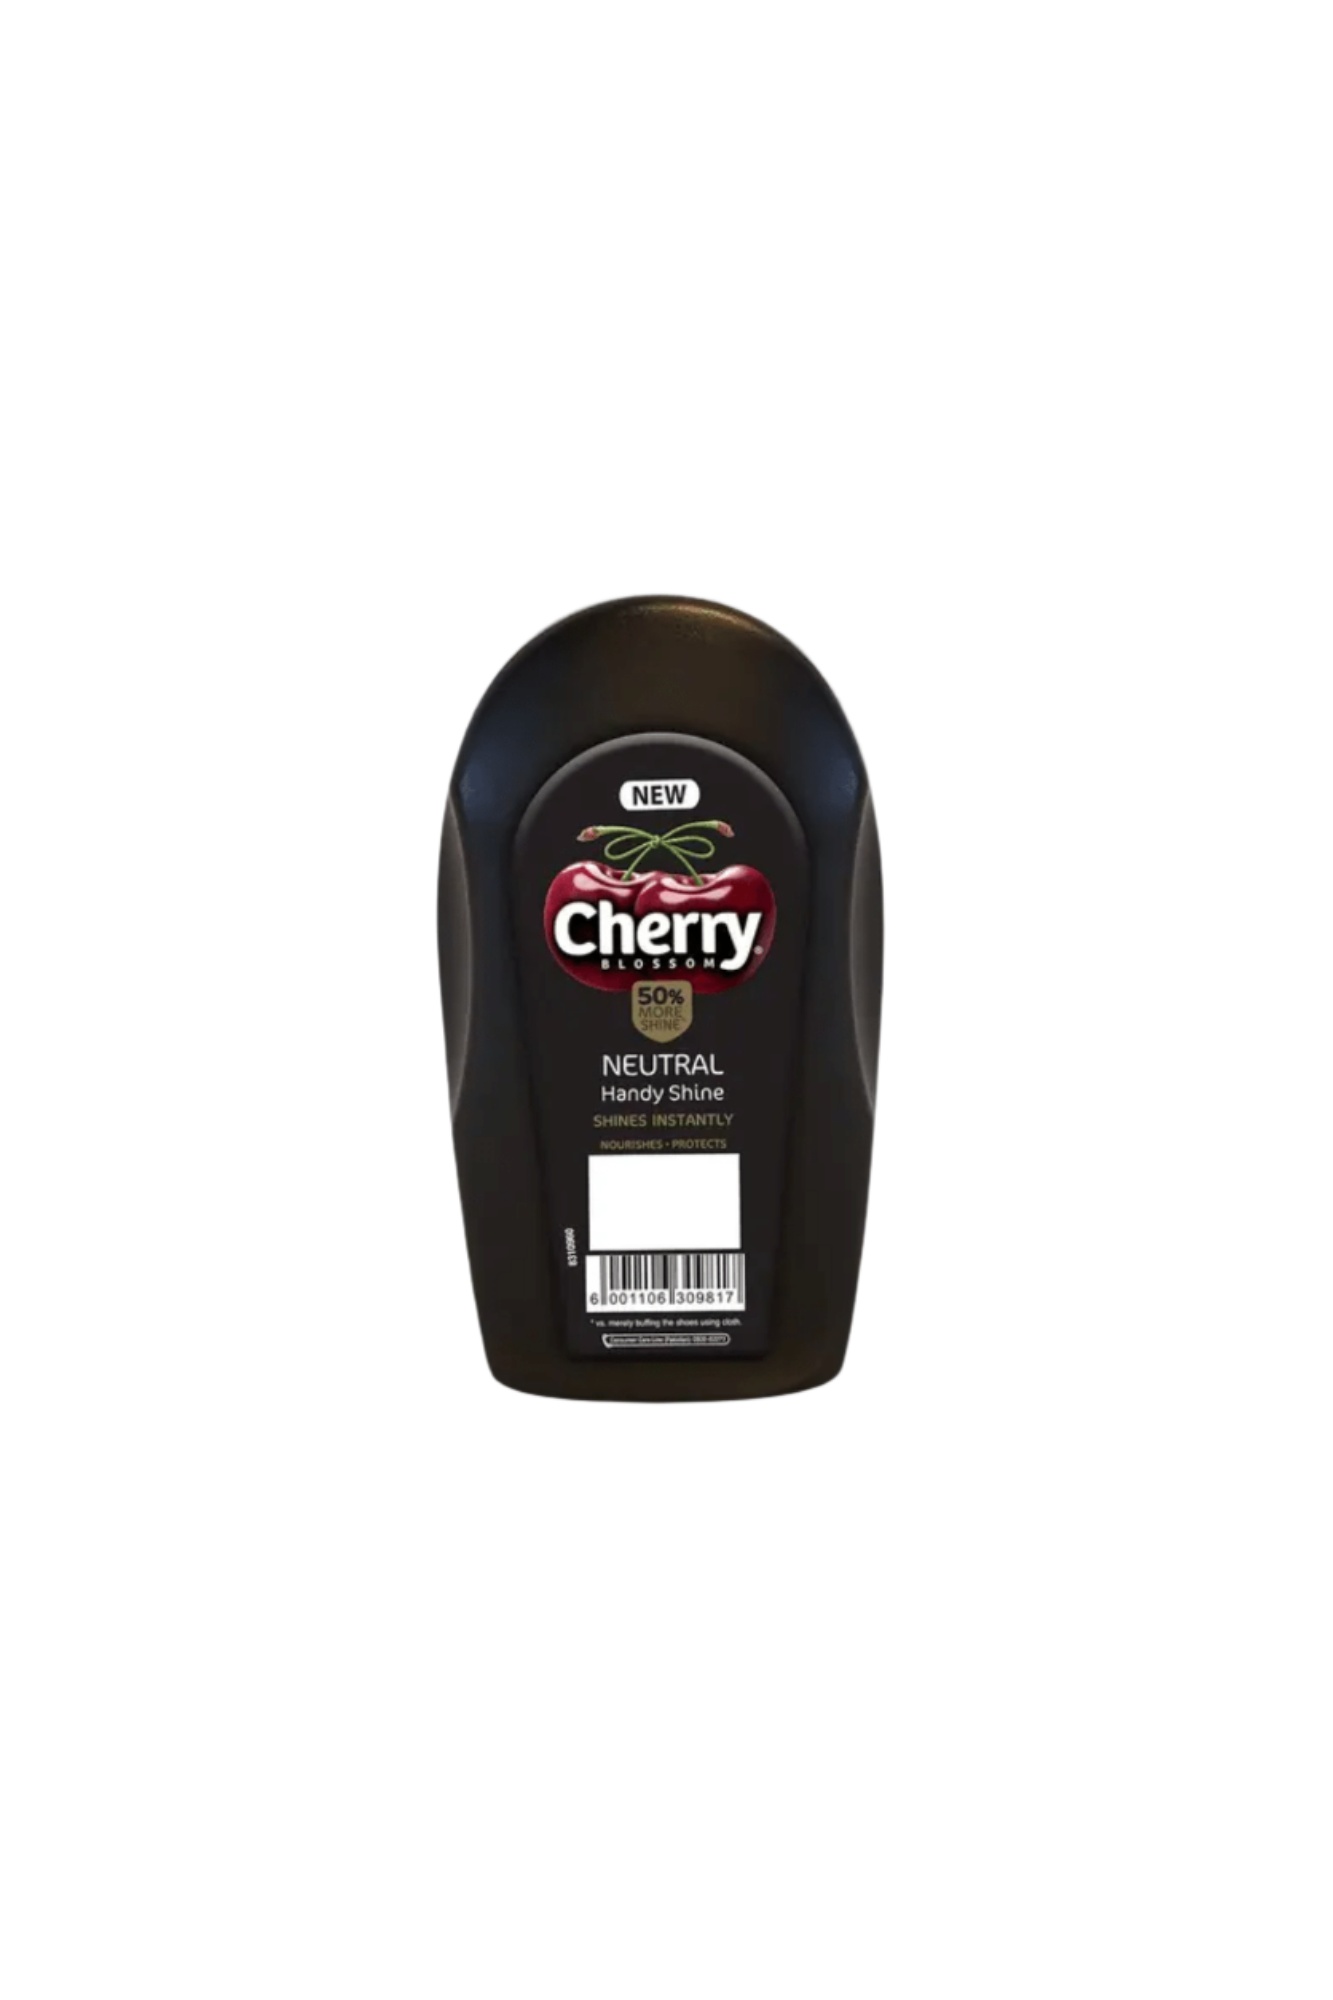
cherry shoes polish sponge
cherry shoes polish sponge
Brand: cherry
Category: Home & Garden > Household Supplies > Shoe Care & Tools > Shoe Polishers